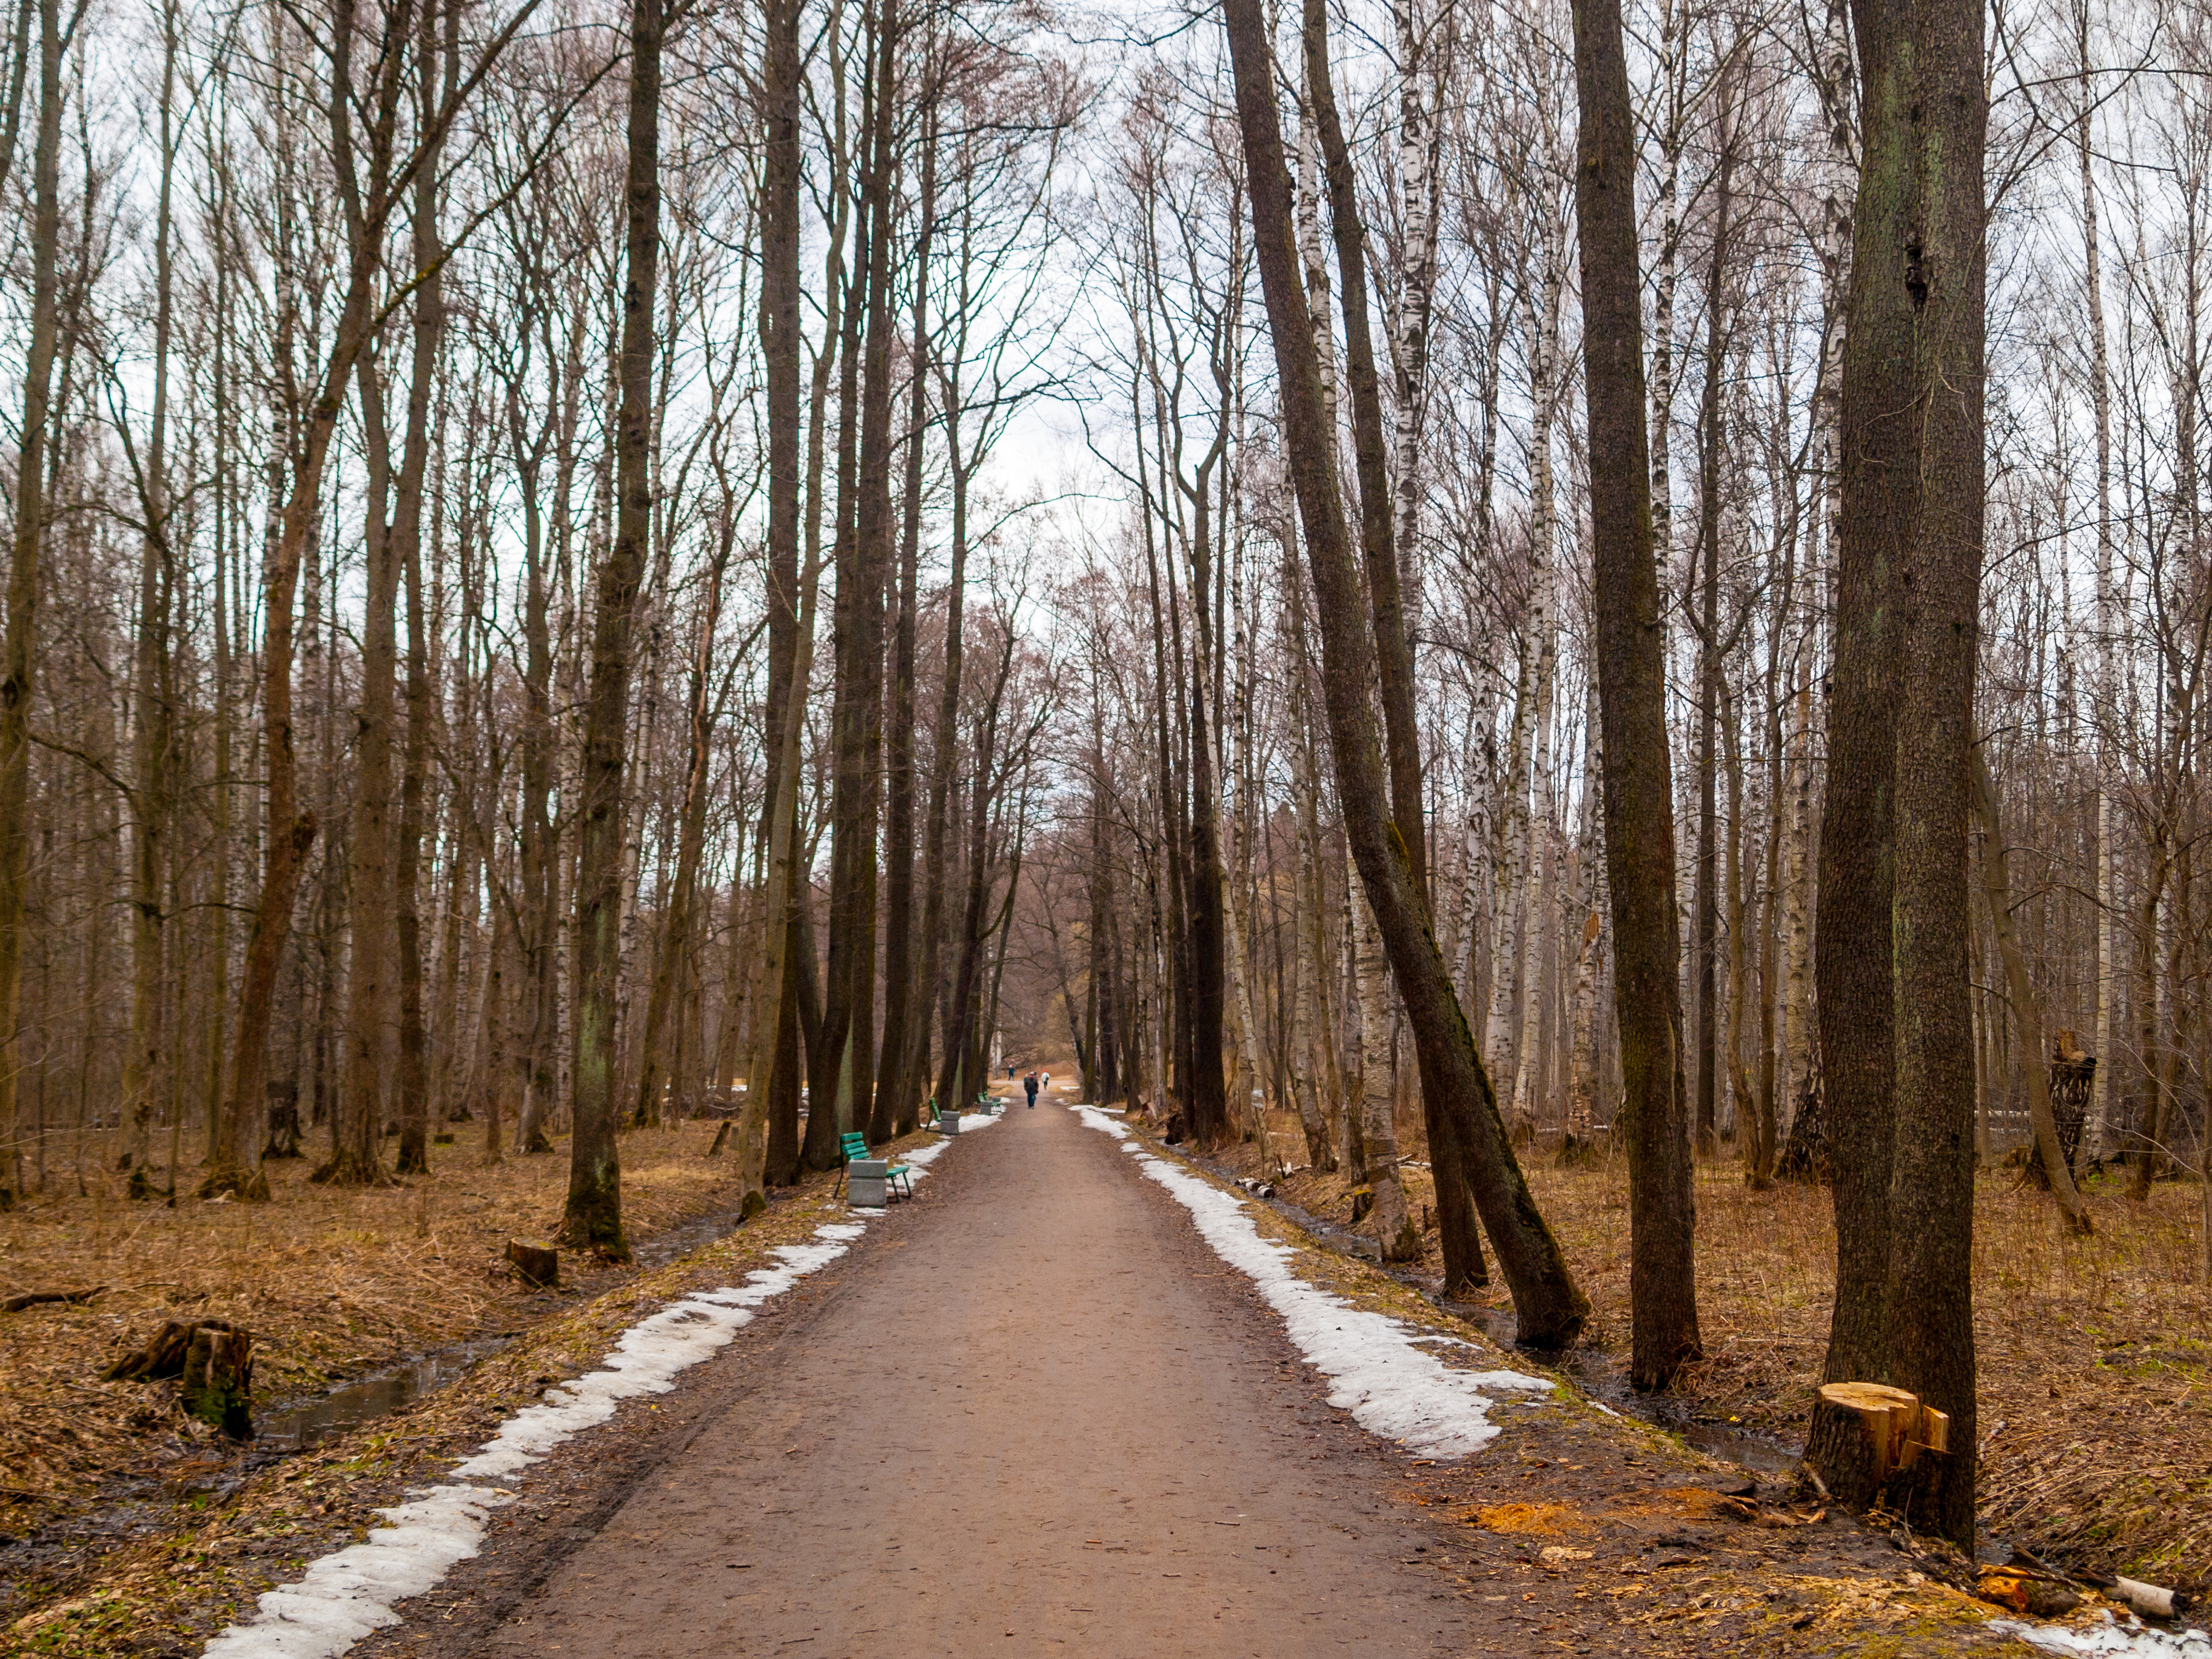
images, brown, ecoregion, tree, wood, natural landscape, branch, twig, trunk, sky, thoroughfare, sunlight, grass, deciduous, road surface, atmospheric phenomenon, snow, landscape, asphalt, road, freezing, grove, forest, trail, temperate broadleaf and mixed forest, spruce fir forest, winter, plant, dirt road, symmetry, woodland, path, temperate coniferous forest, old growth forest, soil, lane, frost, Northern hardwood forest, tropical and subtropical coniferous forests, plant stem